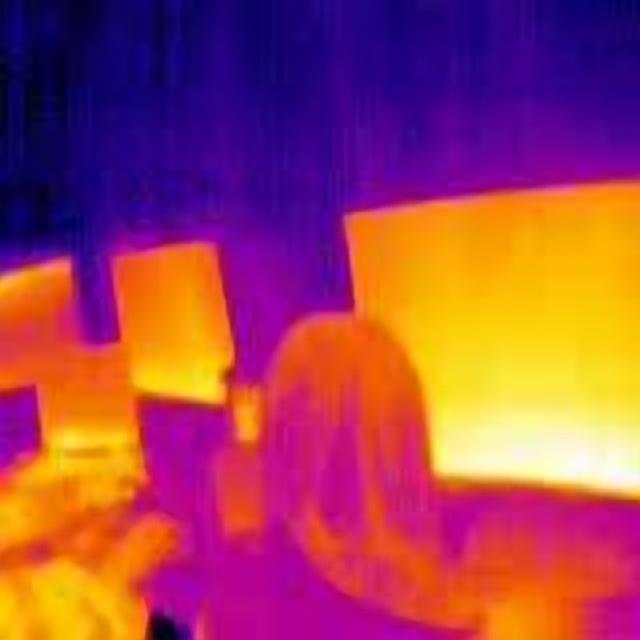
Detected objects:
label: person
label: person